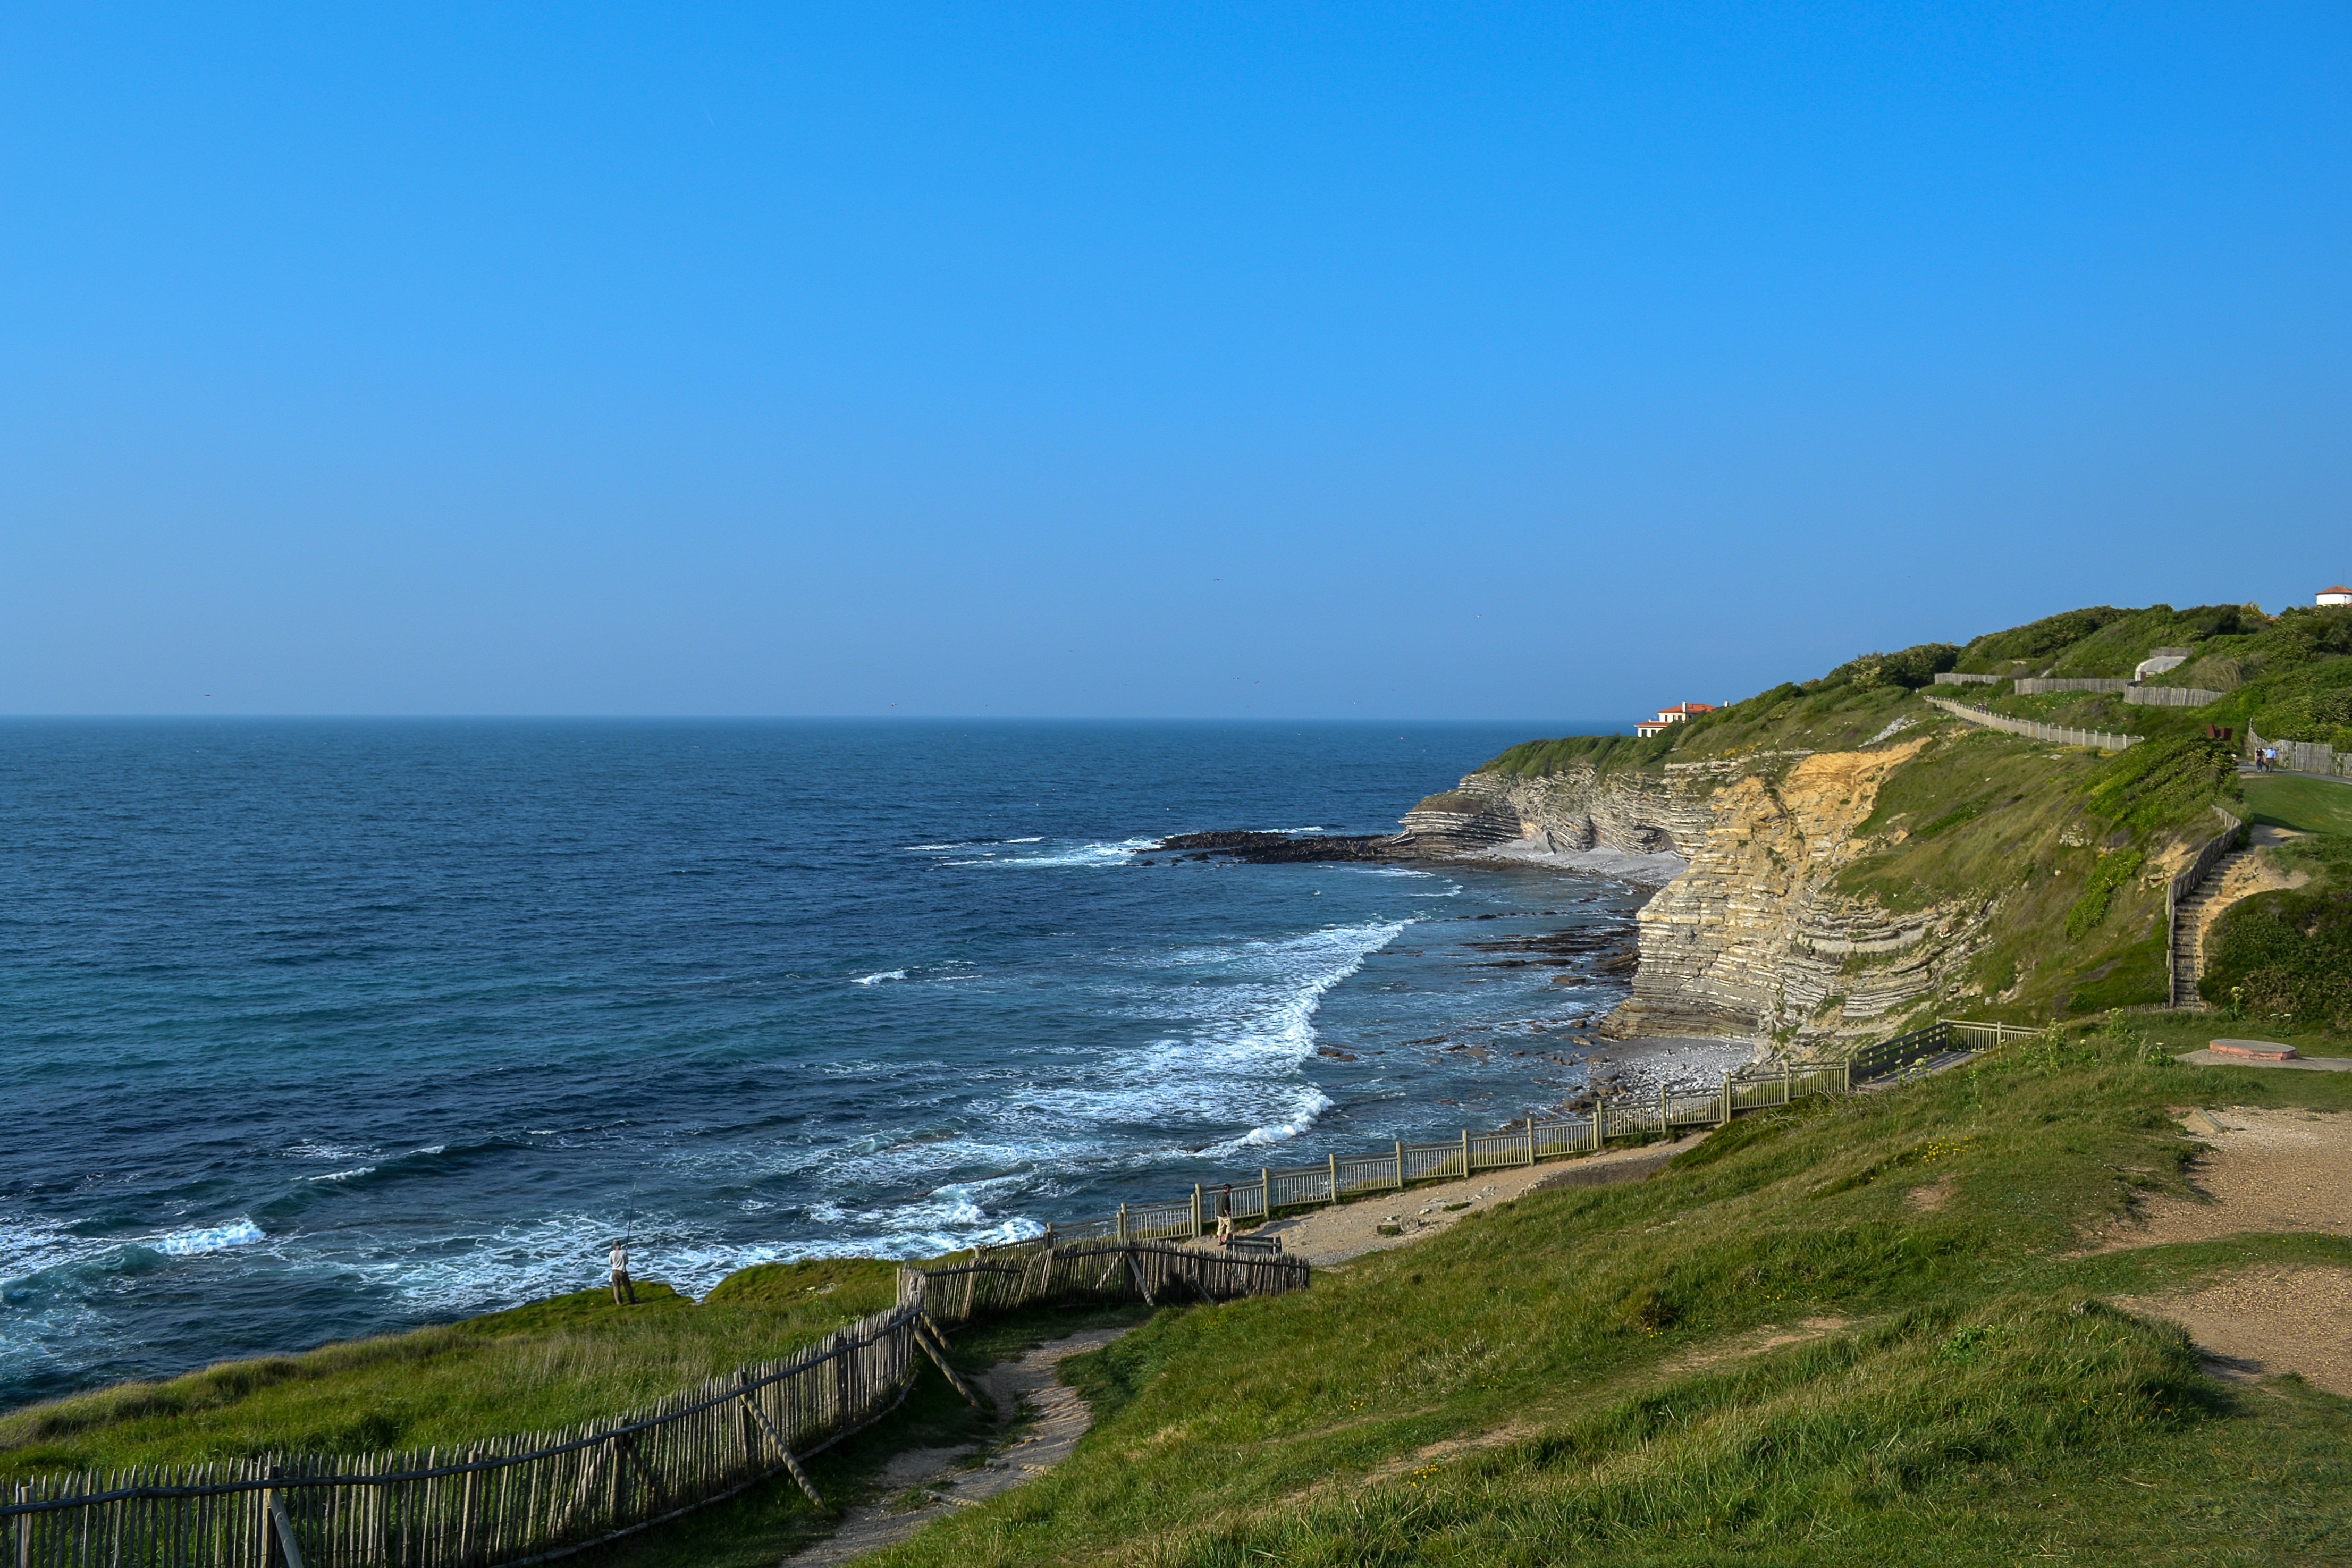
beach, sea, coast, ocean, horizon, shore, vacation, cliff, france, cove, bay, terrain, body of water, headland, cape, landform, atlantic ocean, saint jean de luz, promontory